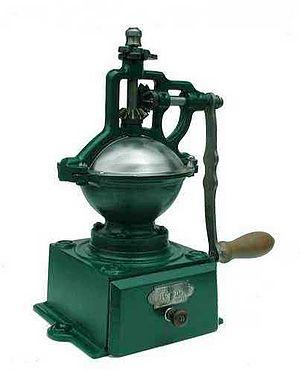
Moulin à café de comptoir "" Pe De "" ( Allemagne )"
Pe De est une marque allemande déposée par Peter Dienes en 1869 pour des moulins à café.